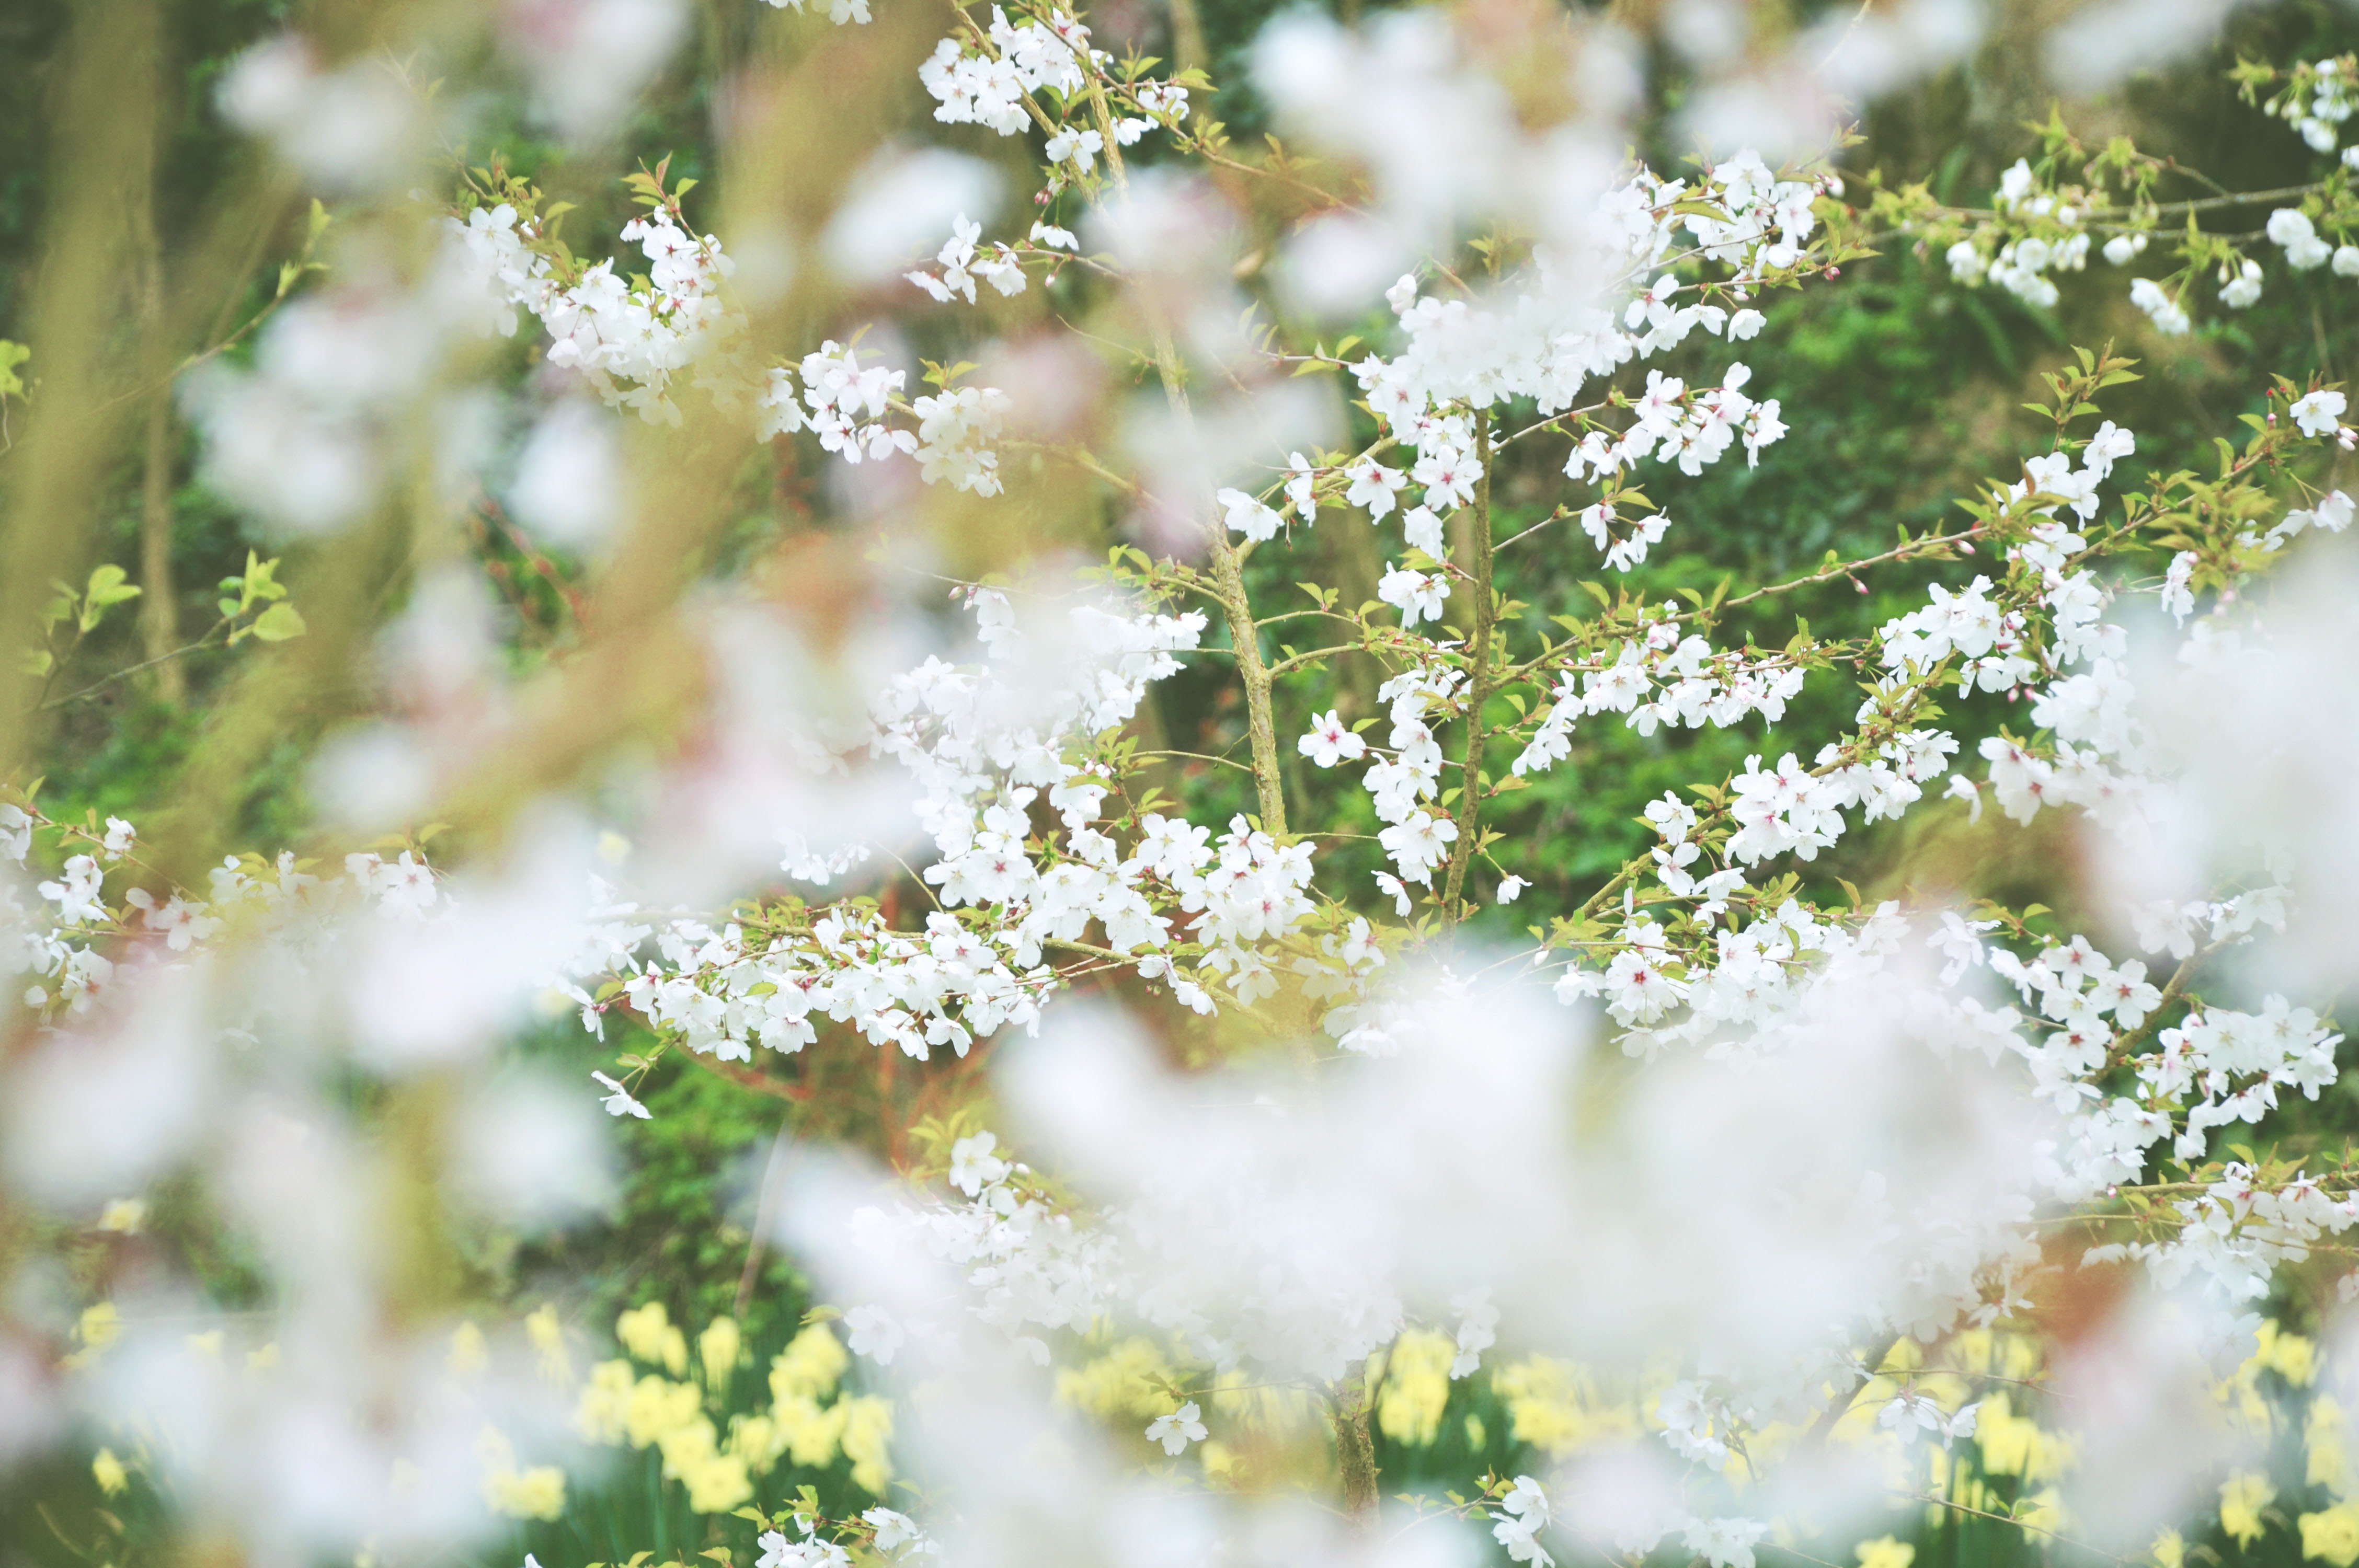
tree, nature, grass, branch, blossom, plant, meadow, sunlight, leaf, flower, spring, green, produce, autumn, botany, flora, season, wildflower, close up, shrub, macro photography